Barranquilla

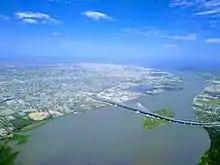
Pumarejo Bridge

Barranquilla serves a wide variety of cuisine to match its cosmopolitan population and tourists. Restaurants can be enjoyed from Creole cuisine to some of the most important international cuisines, such as Syrian-Lebanese (due to the significant presence of descendants of immigrants from the Middle East), Chinese, Japanese, Brazilian, Peruvian, French, Italian, Thai, Spanish etc. The typical dish of the city is plain rice, which is served with cassava buns. Very characteristic of the local cuisine is a pigeon pea stew called sancocho de guandú (or guandul), with salted meat (which even has its own annual festival), butifarras soledeñas, suero, queso costeño, fried arepas, carimañolas, empanadas, cupcakes, patacones, black bean rice, chipichipi and cucayo; noodles, drinks like raspao, boli, sugar water, tamarindo, zapote and níspero, coconut candies and Easter candy, cake, fish, shrimp and oysters, beef, chicken, pork and chicken dishes and pork rinds. Cazuela de mariscos, a seafood stew, is also a typical dish found in Barranquilla. Chuzo desgranado, a fast food dish, is also from the region.